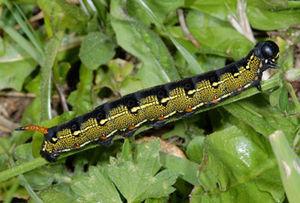
Le Sphinx livournien, Hyles livornica, est une espèce de lépidoptères appartenant à la famille des Sphingidae, à la sous-famille des Macroglossinae, à la tribu des Macroglossini.